Notts County F.C.

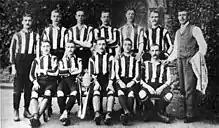
In 1894, Notts County won the FA Cup for the only time in their history.

In 1891, Notts County reached the FA Cup final for the first time. The week before the final, Notts defeated their opponents Blackburn 7–1 in a league match, a result that left the former as a strong favourite to win the Cup. However, Blackburn won the final 3–1 at Kennington Oval. The Magpies were relegated for the first time in 1893, but in 1894 became the first Second Division team to win the FA Cup. The team defeated Bolton Wanderers 4–1 in the final at Goodison Park, Liverpool, with Jimmy Logan scoring a hat-trick, one of three men to score three goals in an FA Cup final. Notts won the Second Division championship in the 1896–97 season, and won promotion to the First Division following a series of "test matches". The Magpies spent 18 of the next 19 seasons in the first tier; in 1913–14, their only season outside of the First Division, the team won the Second Division title.